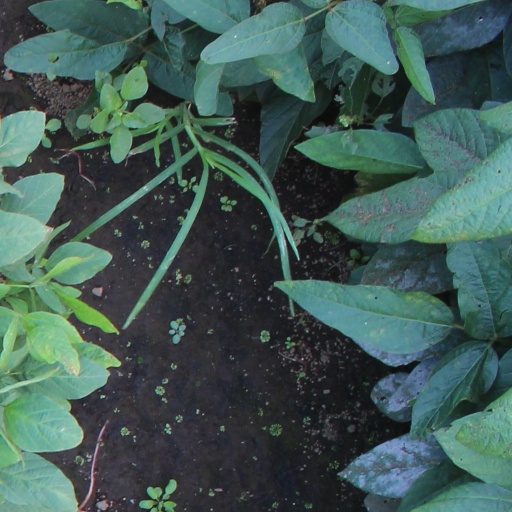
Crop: soybean